Thomas Settle (judge)

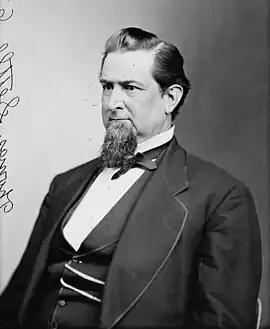

Thomas Settle (January 23, 1831 – December 1, 1888) was a United States Envoy Extraordinary and Minister Plenipotentiary to Peru, an associate justice of the Supreme Court of North Carolina and a United States district judge of the United States District Court for the Northern District of Florida.